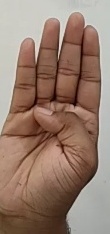
ASL sign: B